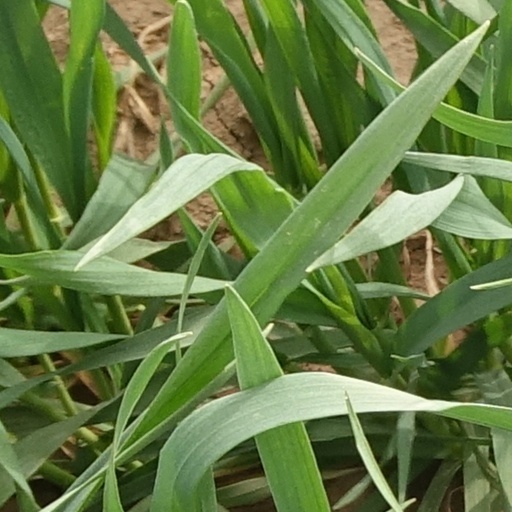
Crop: wheat